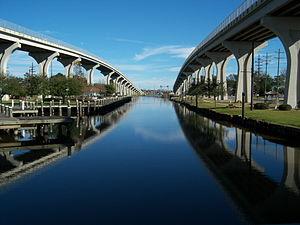
Houma est une ville située dans l'État américain de la Louisiane, dans le delta du Mississippi à environ 90 km au sud-ouest de La Nouvelle-Orléans. Elle est le siège de la Paroisse de Terrebonne. Sa population était de 32 393 habitants en 2000.
Le bayou Terrebonne est un cours d'eau du Sud-est de la Louisiane aux États-Unis qui se jette dans le Golfe du Mexique.